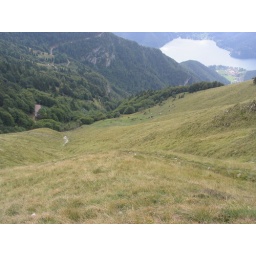
nice view from a mountain near the lake Letro (next to lake Garda in italy).